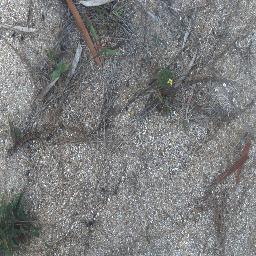
Label: negative